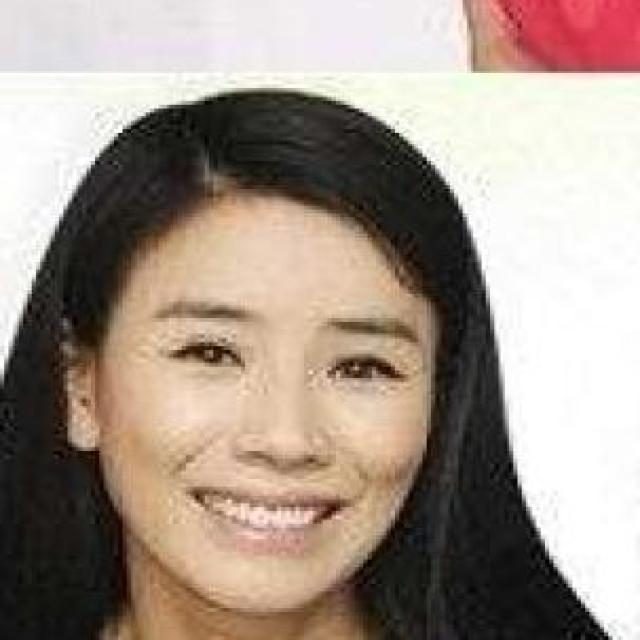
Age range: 21-44